Rose Hersee

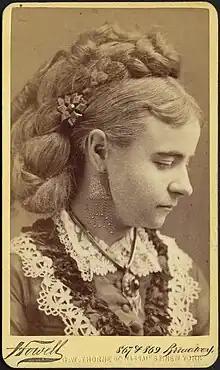
Hersee, ca. 1859–1870. Carte de Visite Collection, Boston Public Library

After singing small roles at Her Majesty's Theatre and Drury Lane in the early 1860s, including Adina in "L'elisir d'amore", she toured the U.S. with the Parepa-Rosa Opera Company from 1865 to 1871. After her return to England, she was a founder-member of the Carl Rosa Opera Company, singing Susanna in its opening performance of "Le nozze di Figaro" at the Princess's Theatre in London, in September 1875, opposite Charles Santley. With the Crystal Palace company she repeated her Susanna opposite Blanche Cole as the Countess. In 1877, with her own company, Hersee repeated the role opposite Richard Temple, with Florence St. John as Cherubino. "The Times", wrote in 1924 that her performance as Susanna in "Figaro" was still recalled as the best ever heard in the English language.